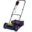
Label: lawn_mower